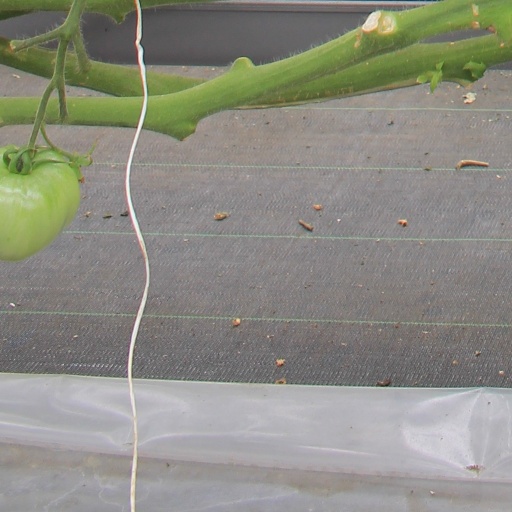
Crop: tomato